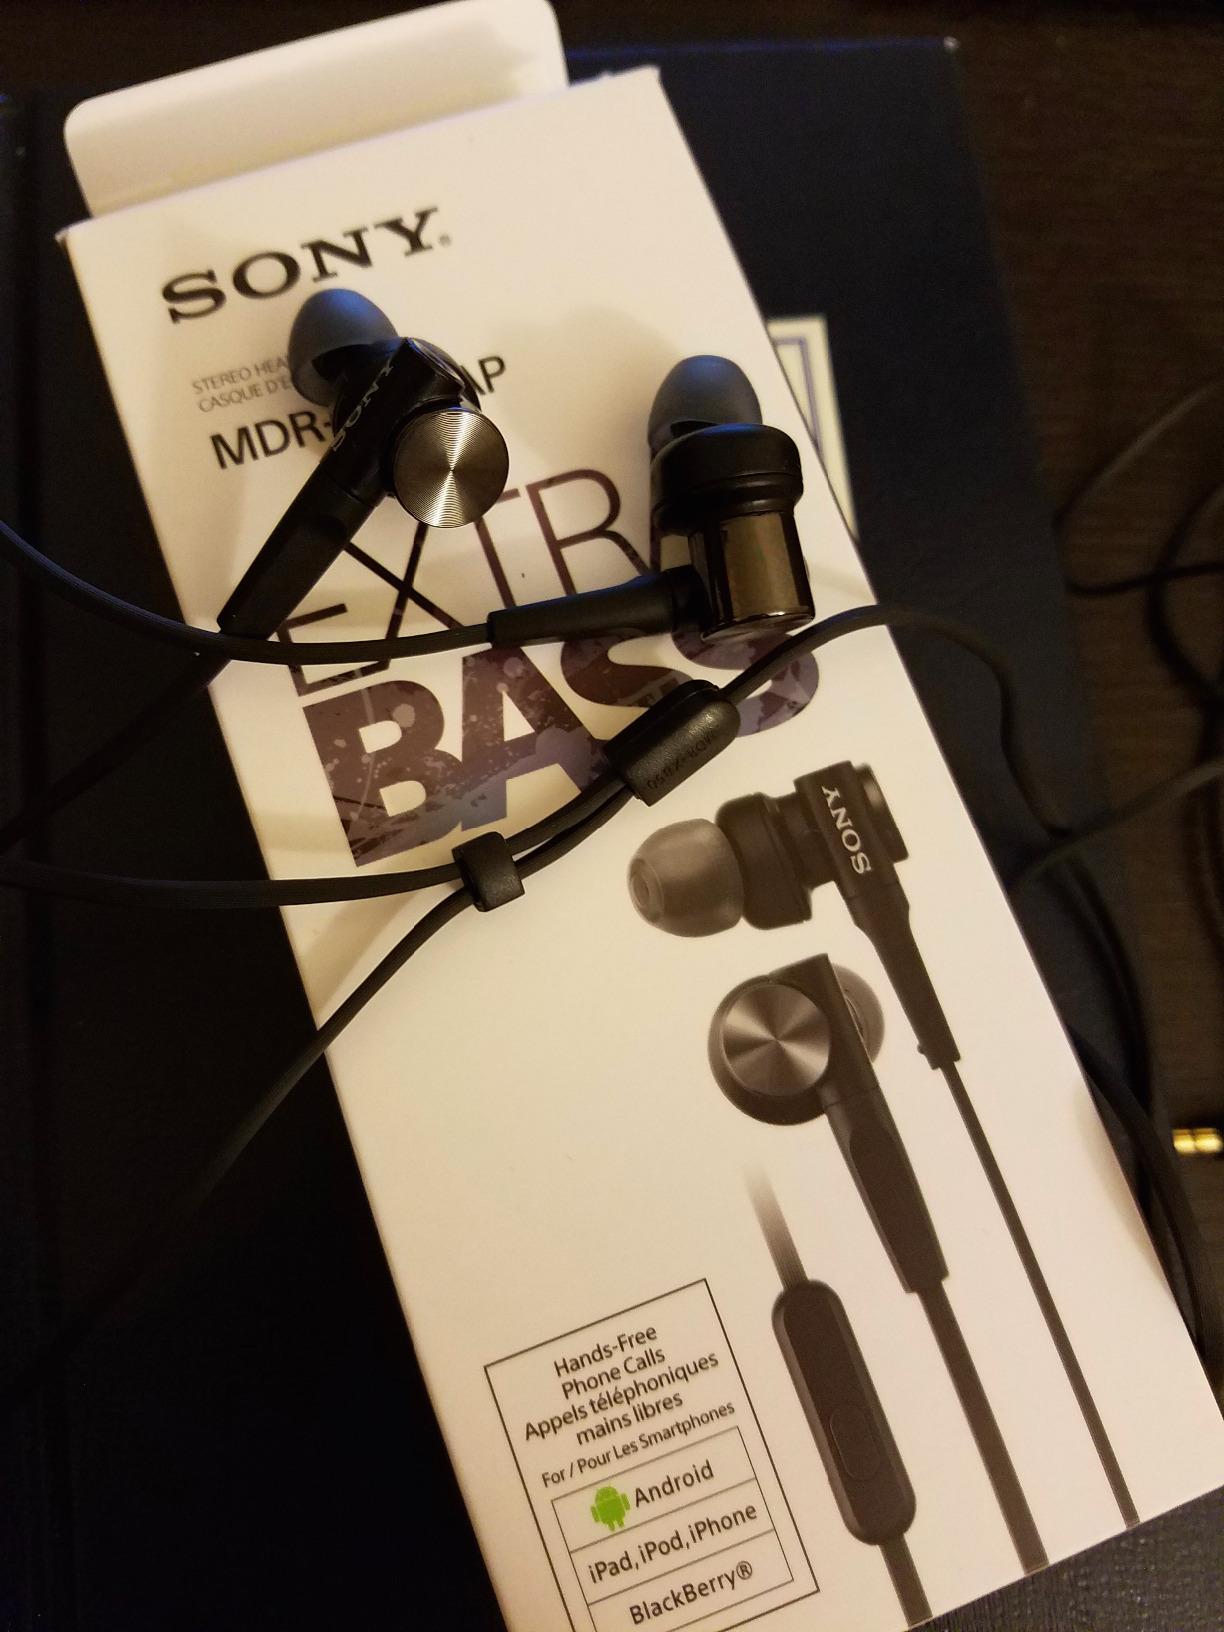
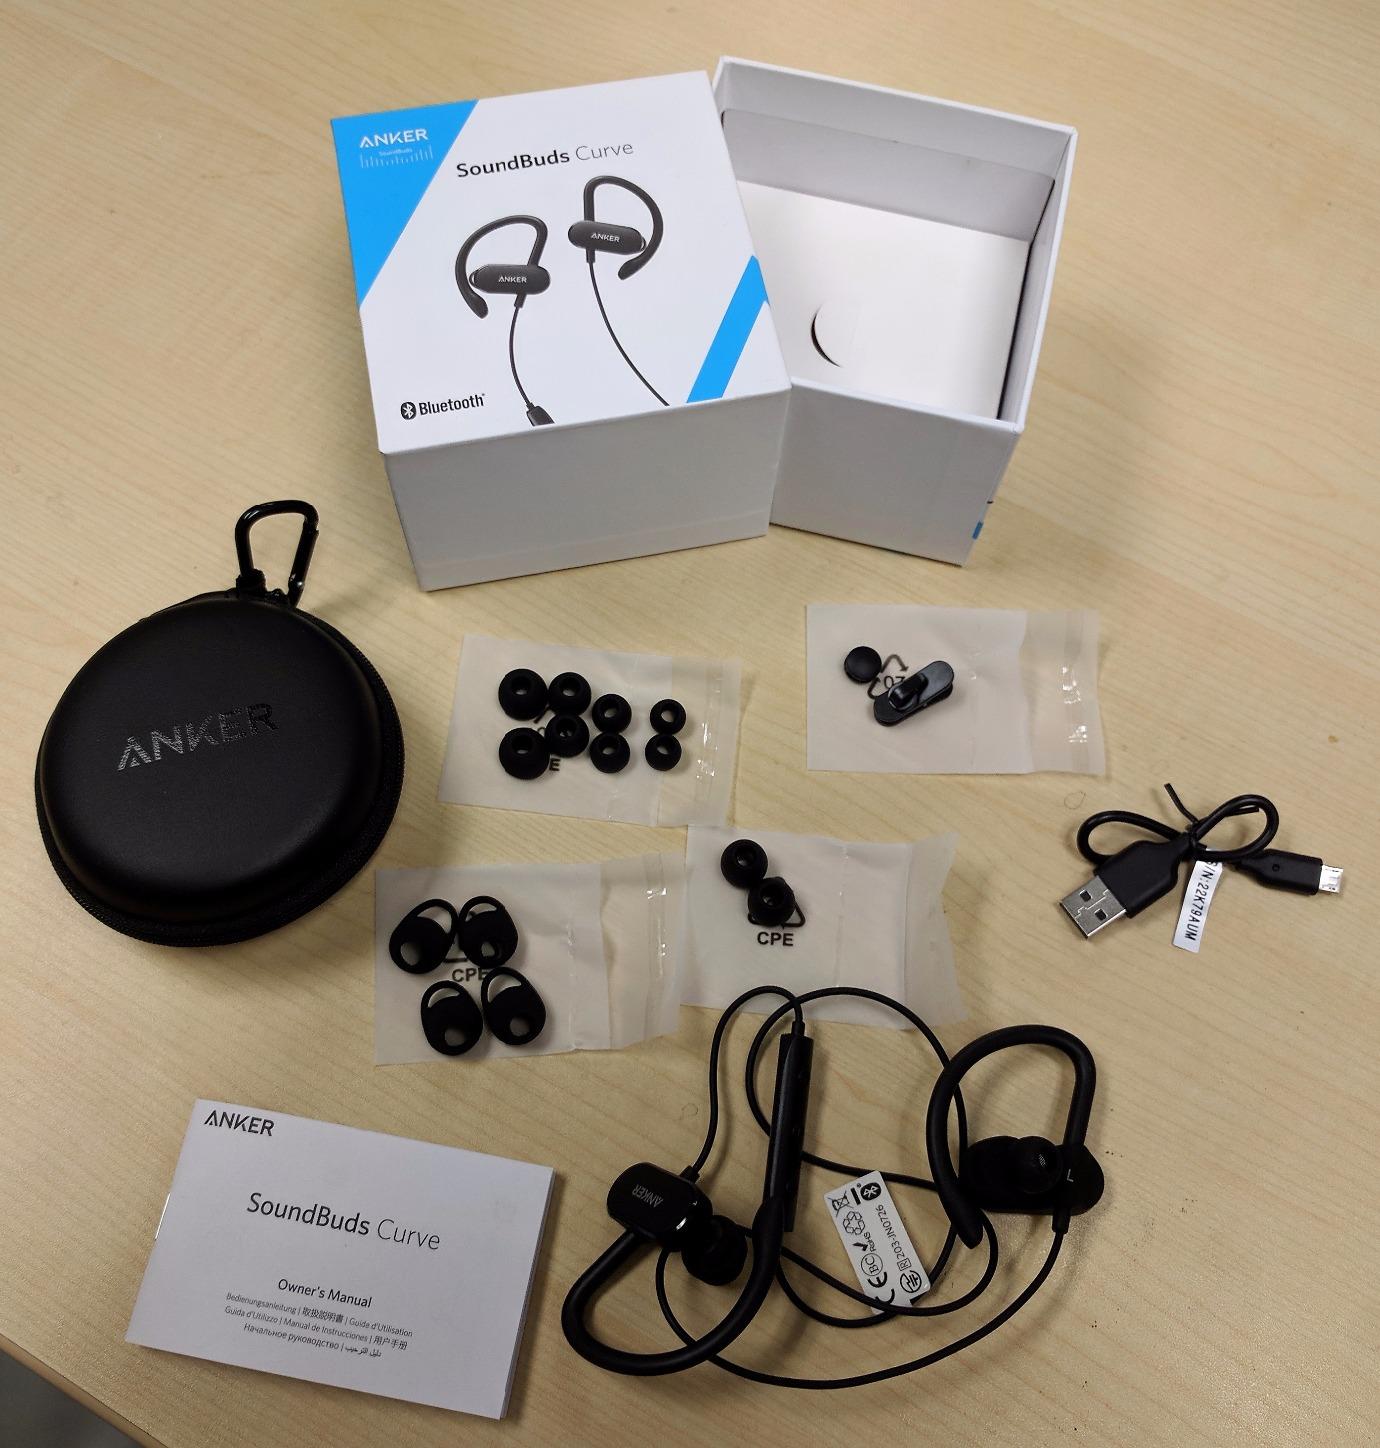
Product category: headphones
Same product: no